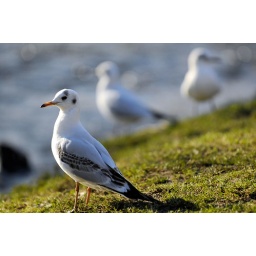
black headed gull in the winter colours by the river mole